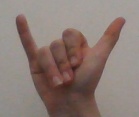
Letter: ya